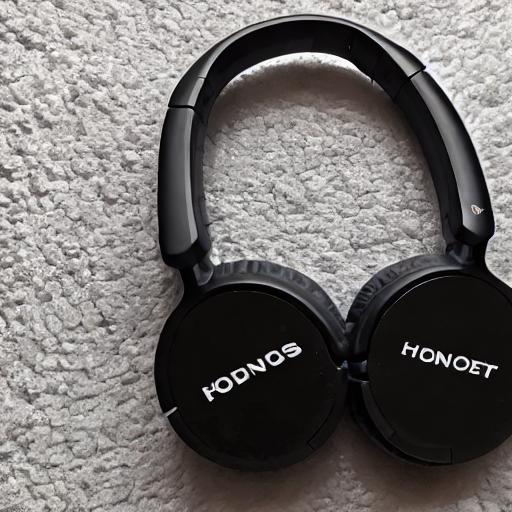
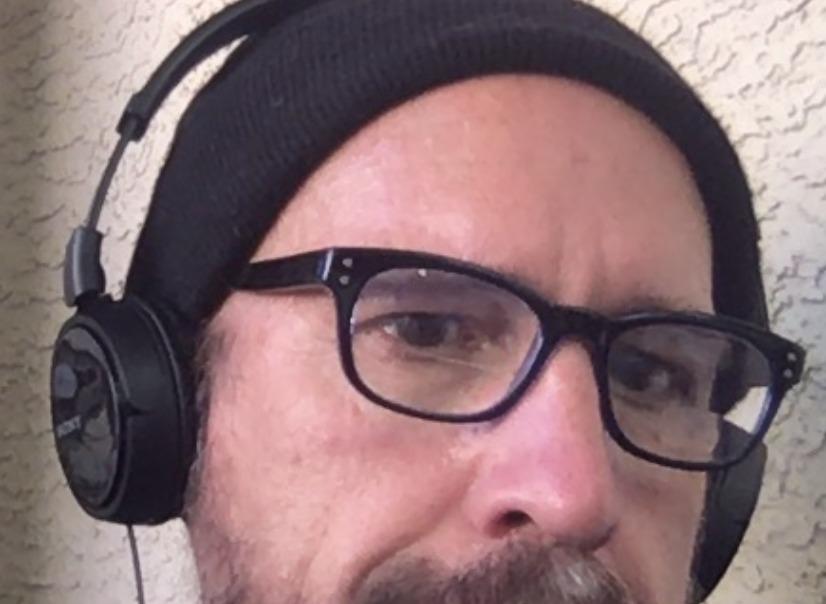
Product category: headphones
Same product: no